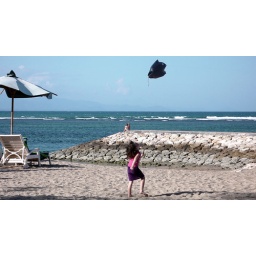
Girl fascinated by flying black plastic bag again